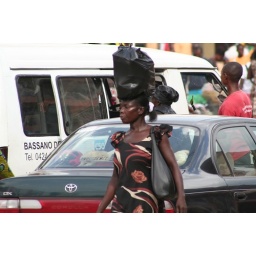
Woman in the street market in Kumasi